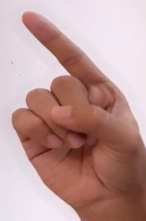
ASL sign: Z